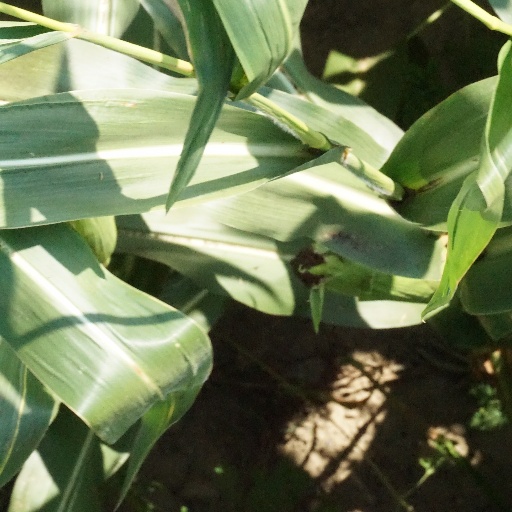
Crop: maize; corn